Pennsylvania Turnpike

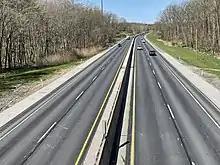
Westbound in Charlestown Township

To cross the Pennsylvania mountains by automobile, William Sutherland of the Pennsylvania Motor Truck Association and Victor Lecoq of the Pennsylvania State Planning Commission proposed a toll highway in 1934. The highway would be a four-lane, limited-access road modeled on the German Autobahn and Connecticut's Merritt Parkway. The turnpike could also be a defense road, and construction costs could be reduced by using the abandoned South Pennsylvania Railroad tunnels.